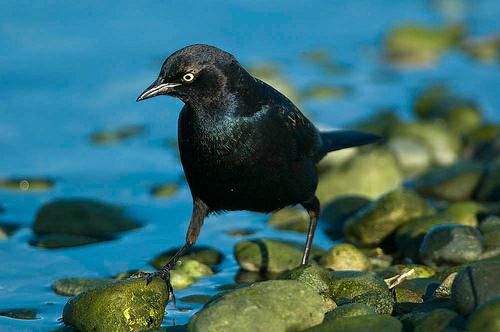
A photo of a brewer blackbird